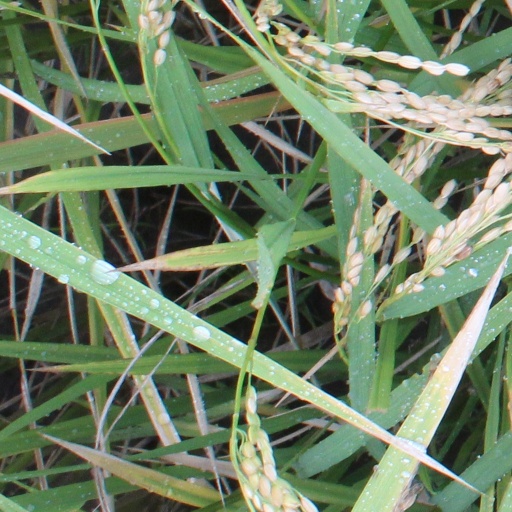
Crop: rice